James Rushmore Wood

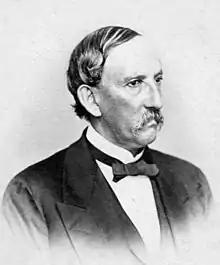

James Rushmore Wood (September 14, 1816 – May 4, 1882), born in Mamaroneck, New York, was an American surgeon and one of the founders of Bellevue Hospital Medical College in New York City. He retired from his university duties in 1868.